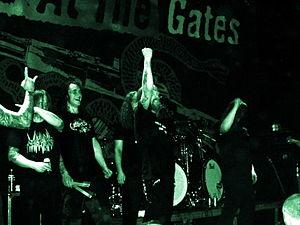
At the Gates est un groupe de death metal mélodique suédois, originaire de Göteborg. Formé en 1990, le groupe est connu comme l'un des piliers de cette mouvance musicale. À l'origine actif entre 1990 et 1996, le groupe se reforme en 2007 pour une tournée avant de se séparer de nouveau en 2008. Cependant, ils se réunissent de nouveau en décembre 2010, et continuent à se produire sur scène. A la fin de l'année 2014, le groupe publie At War with Reality, 19 ans après la sortie de son précédent album, puis, en 2018, To Drink from the Night Itself.